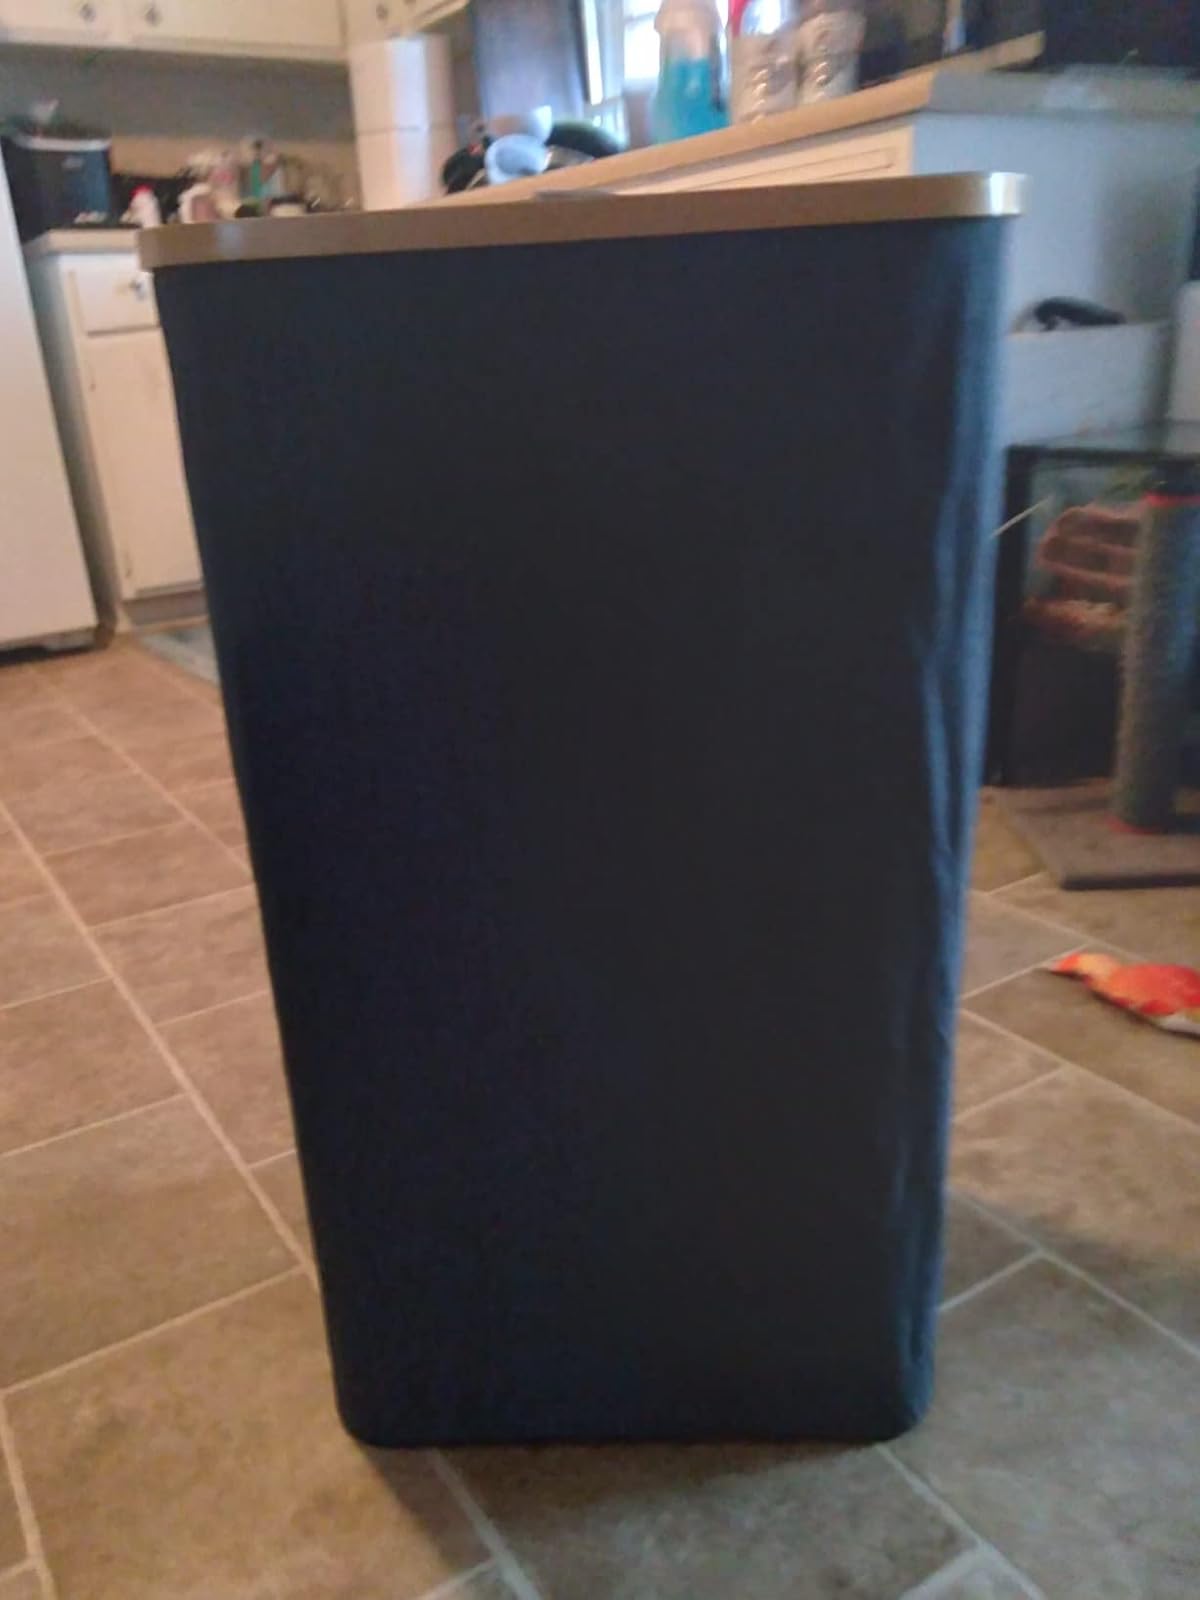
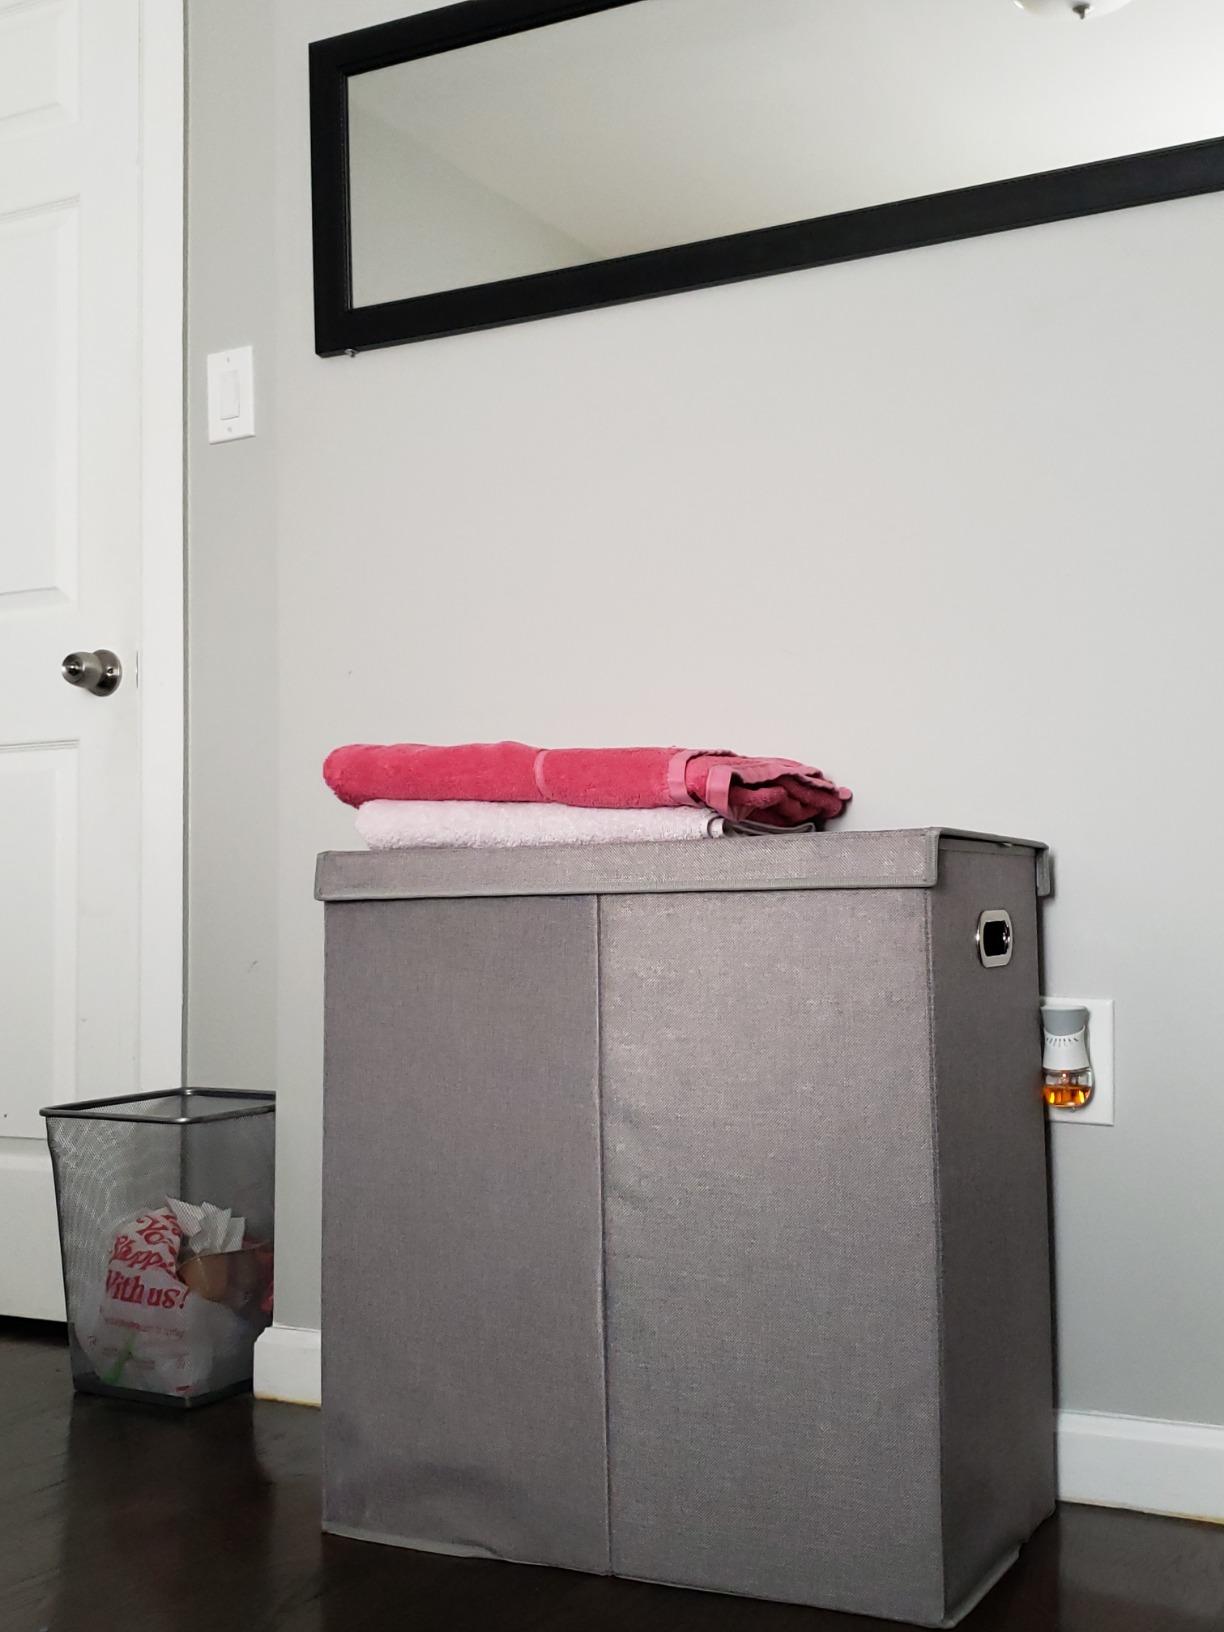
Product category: items_hamper
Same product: no